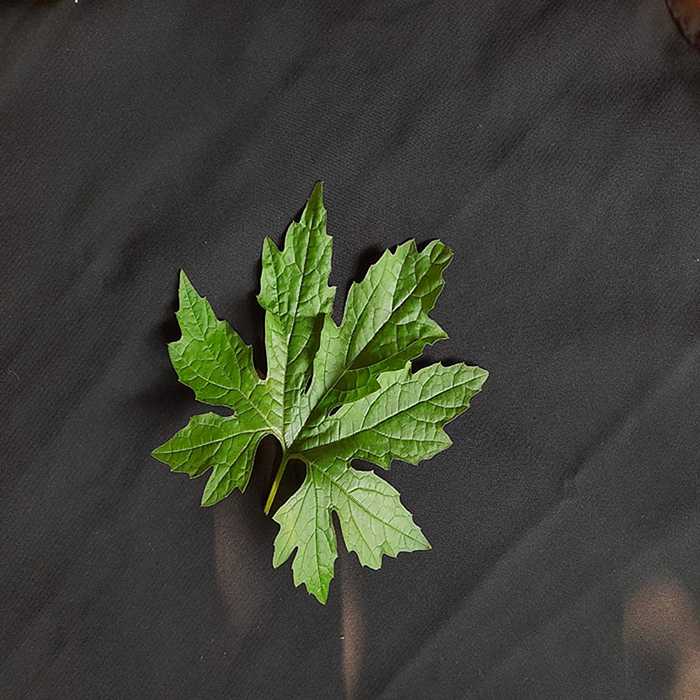
Plant: Bitter Gourd
Label: Fresh leaf